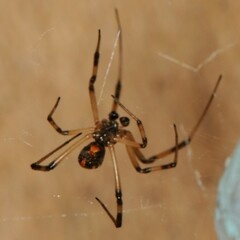
Species: Lactrodectus_hesperus